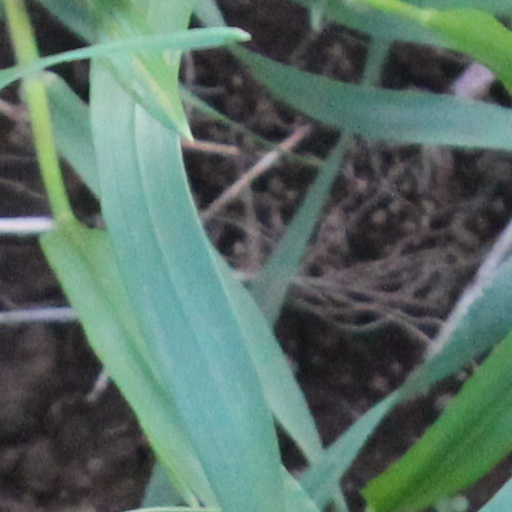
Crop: wheat